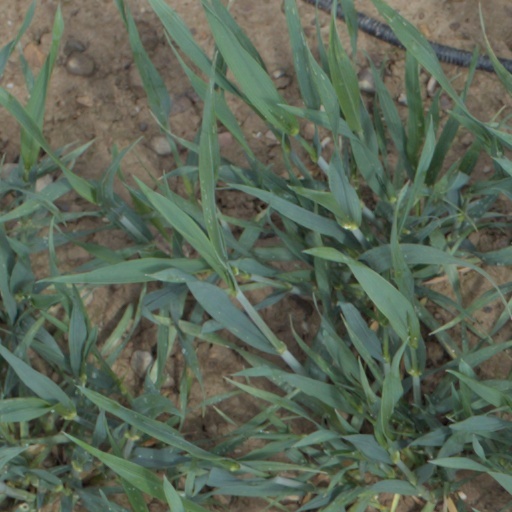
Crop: wheat